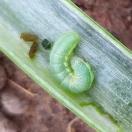
Crop: Onion
Condition: caterpillar-p